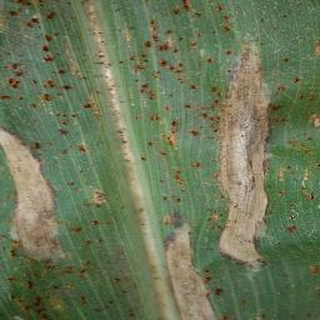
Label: corn_northern_leaf_blight